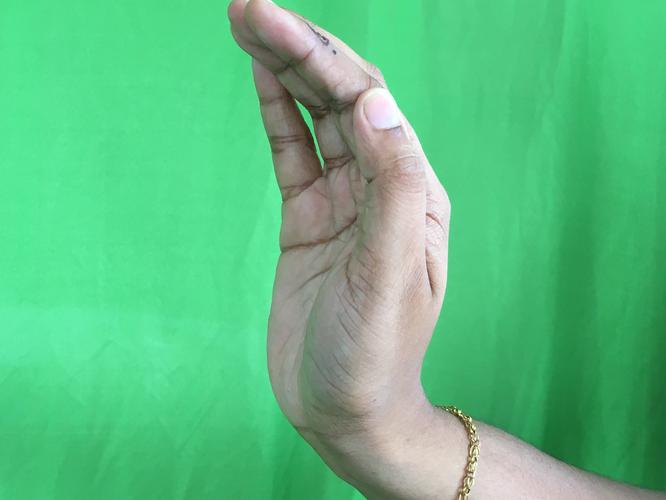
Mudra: Sarpasirsha
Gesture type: single_hand